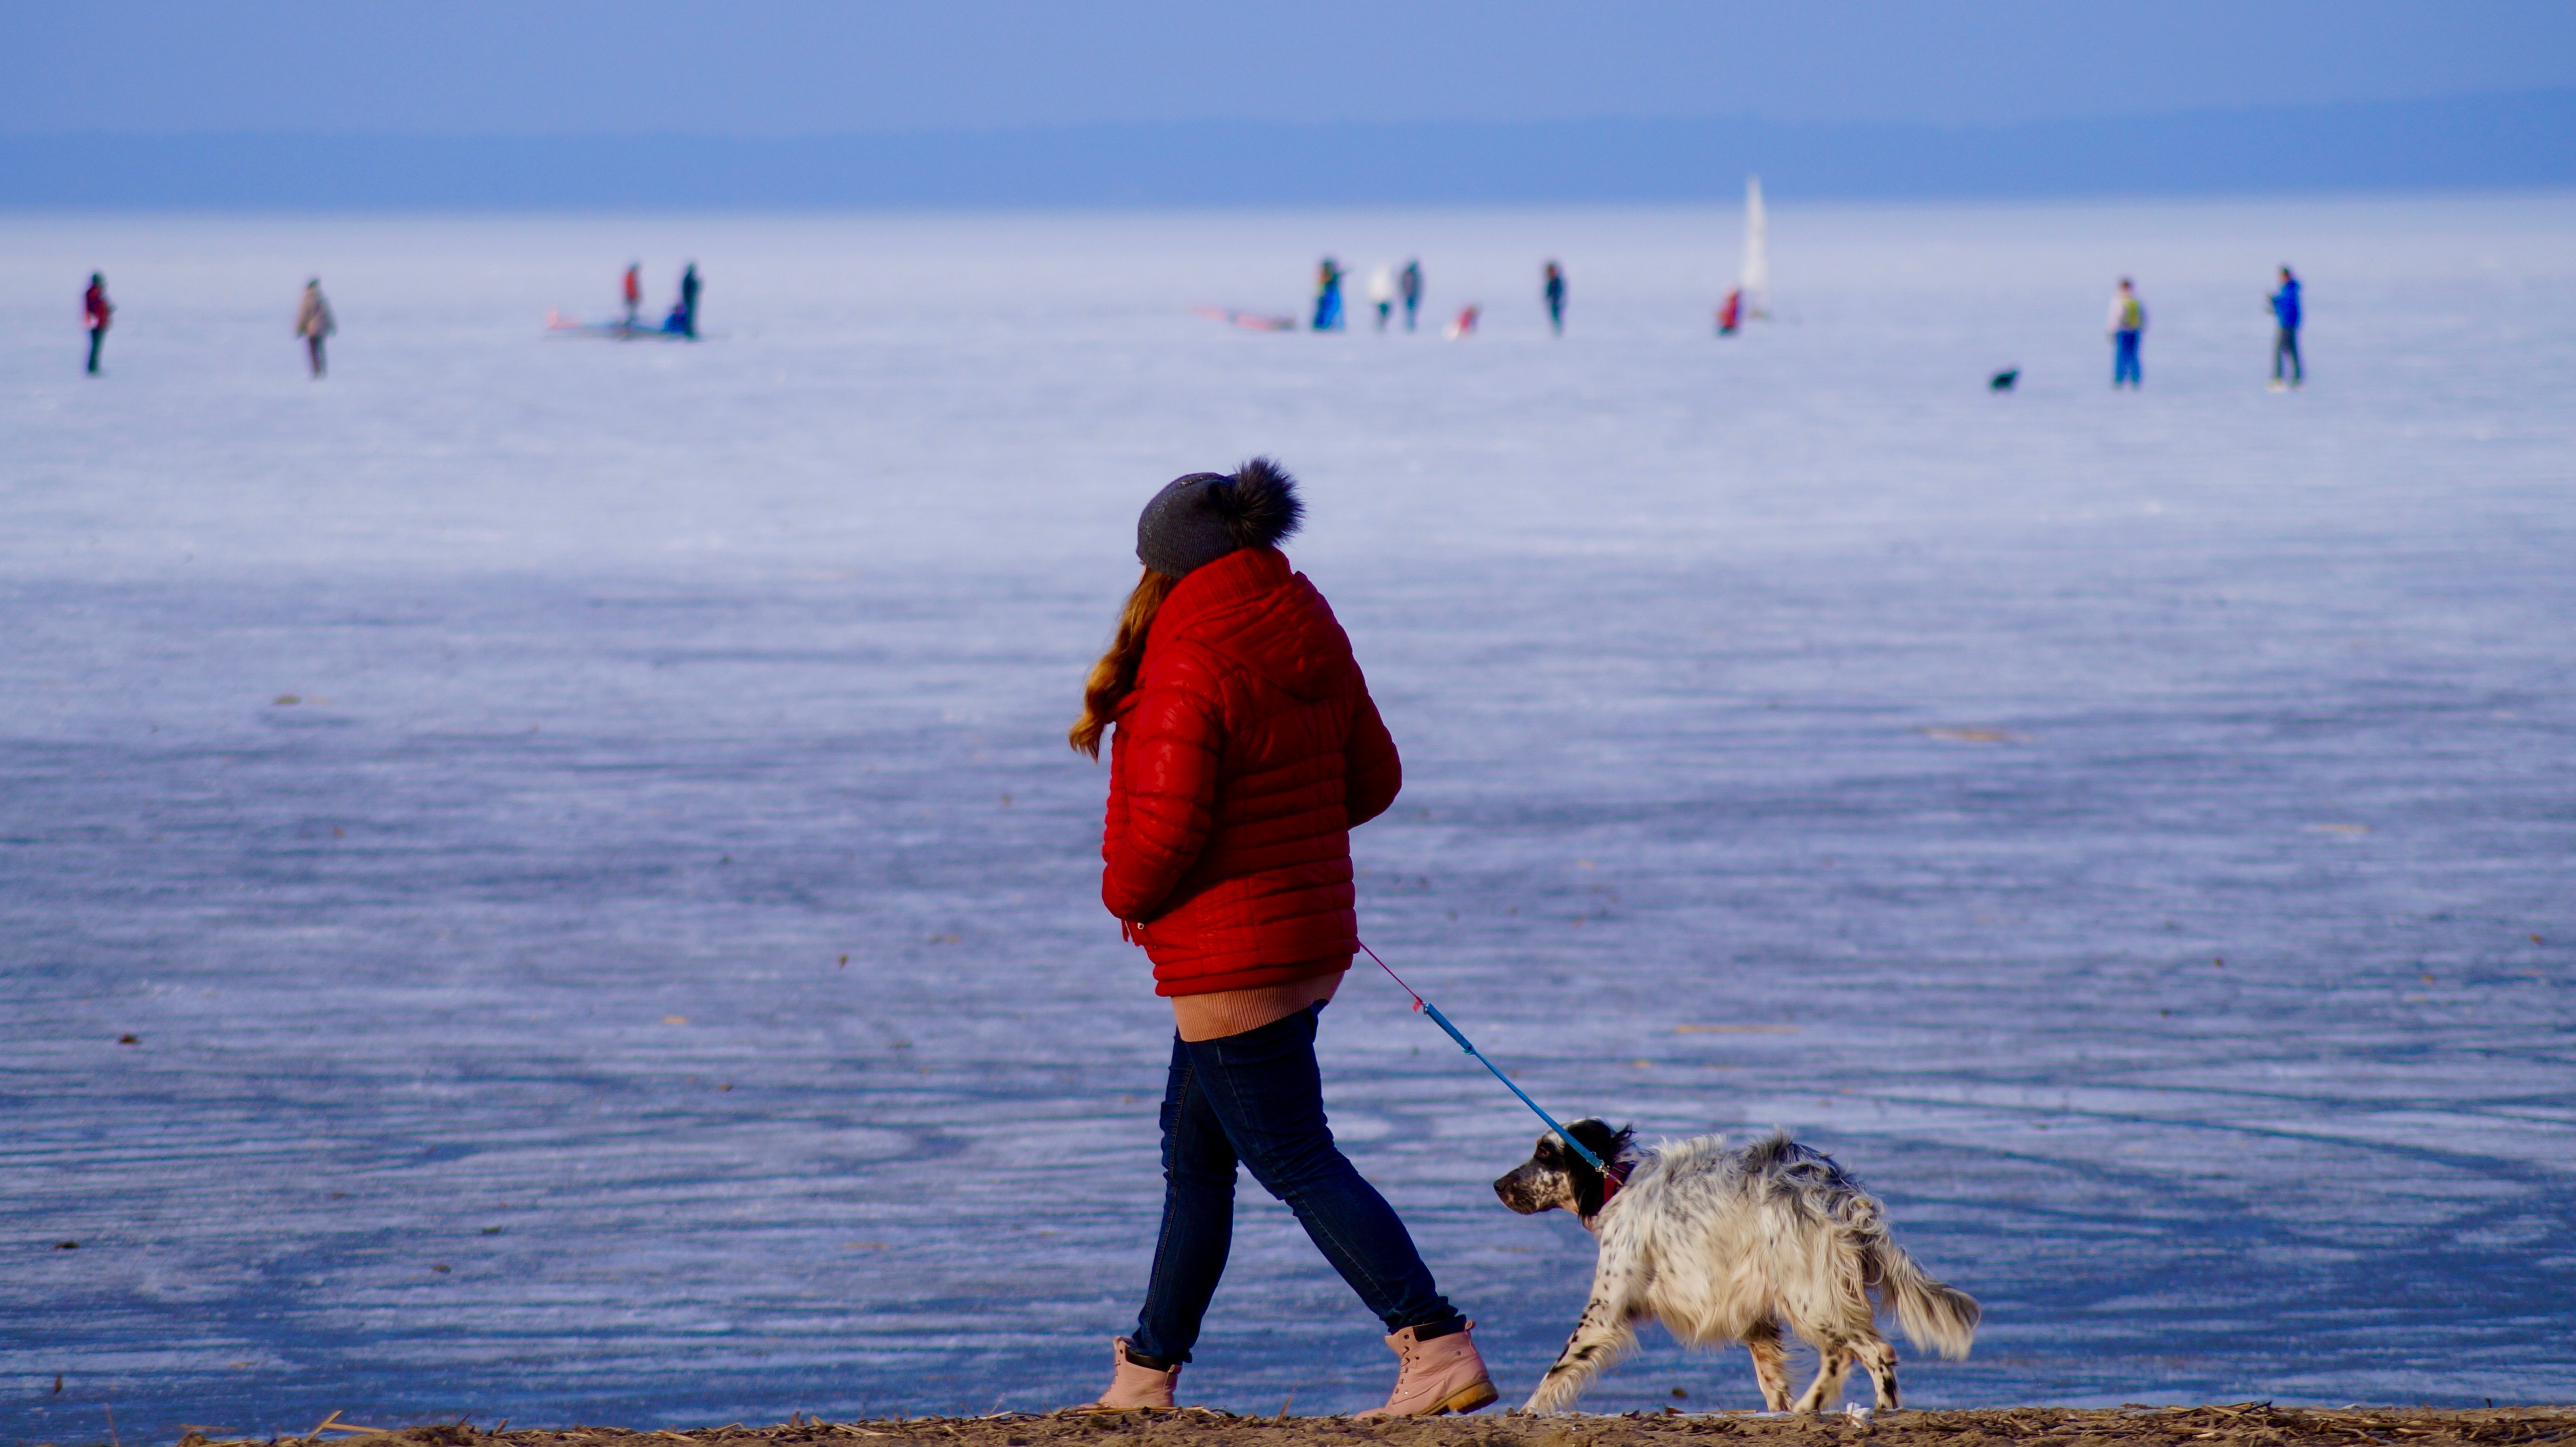
beach, sea, coast, sand, ocean, winter, shore, view, frost, vacation, arctic, season, body of water, express, poland, frozen water, elblag, warmia mazury, vistula lagoon, suchacz